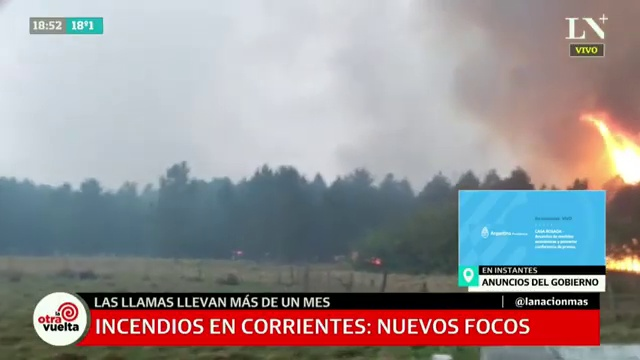
Fire: yes
Smoke: yes